Maria Freire

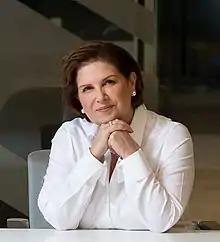

Maria C. Freire is a Peruvian-American biophysicist who was the president and executive director of the Foundation for the National Institutes of Health (FNIH) from 2012-2021. She also is a member of the U.S. National Academy of Medicine and Council on Foreign Relations. Freire works in global health, technology commercialization and intellectual property management, focusing on the discovery, development and access to medical interventions.